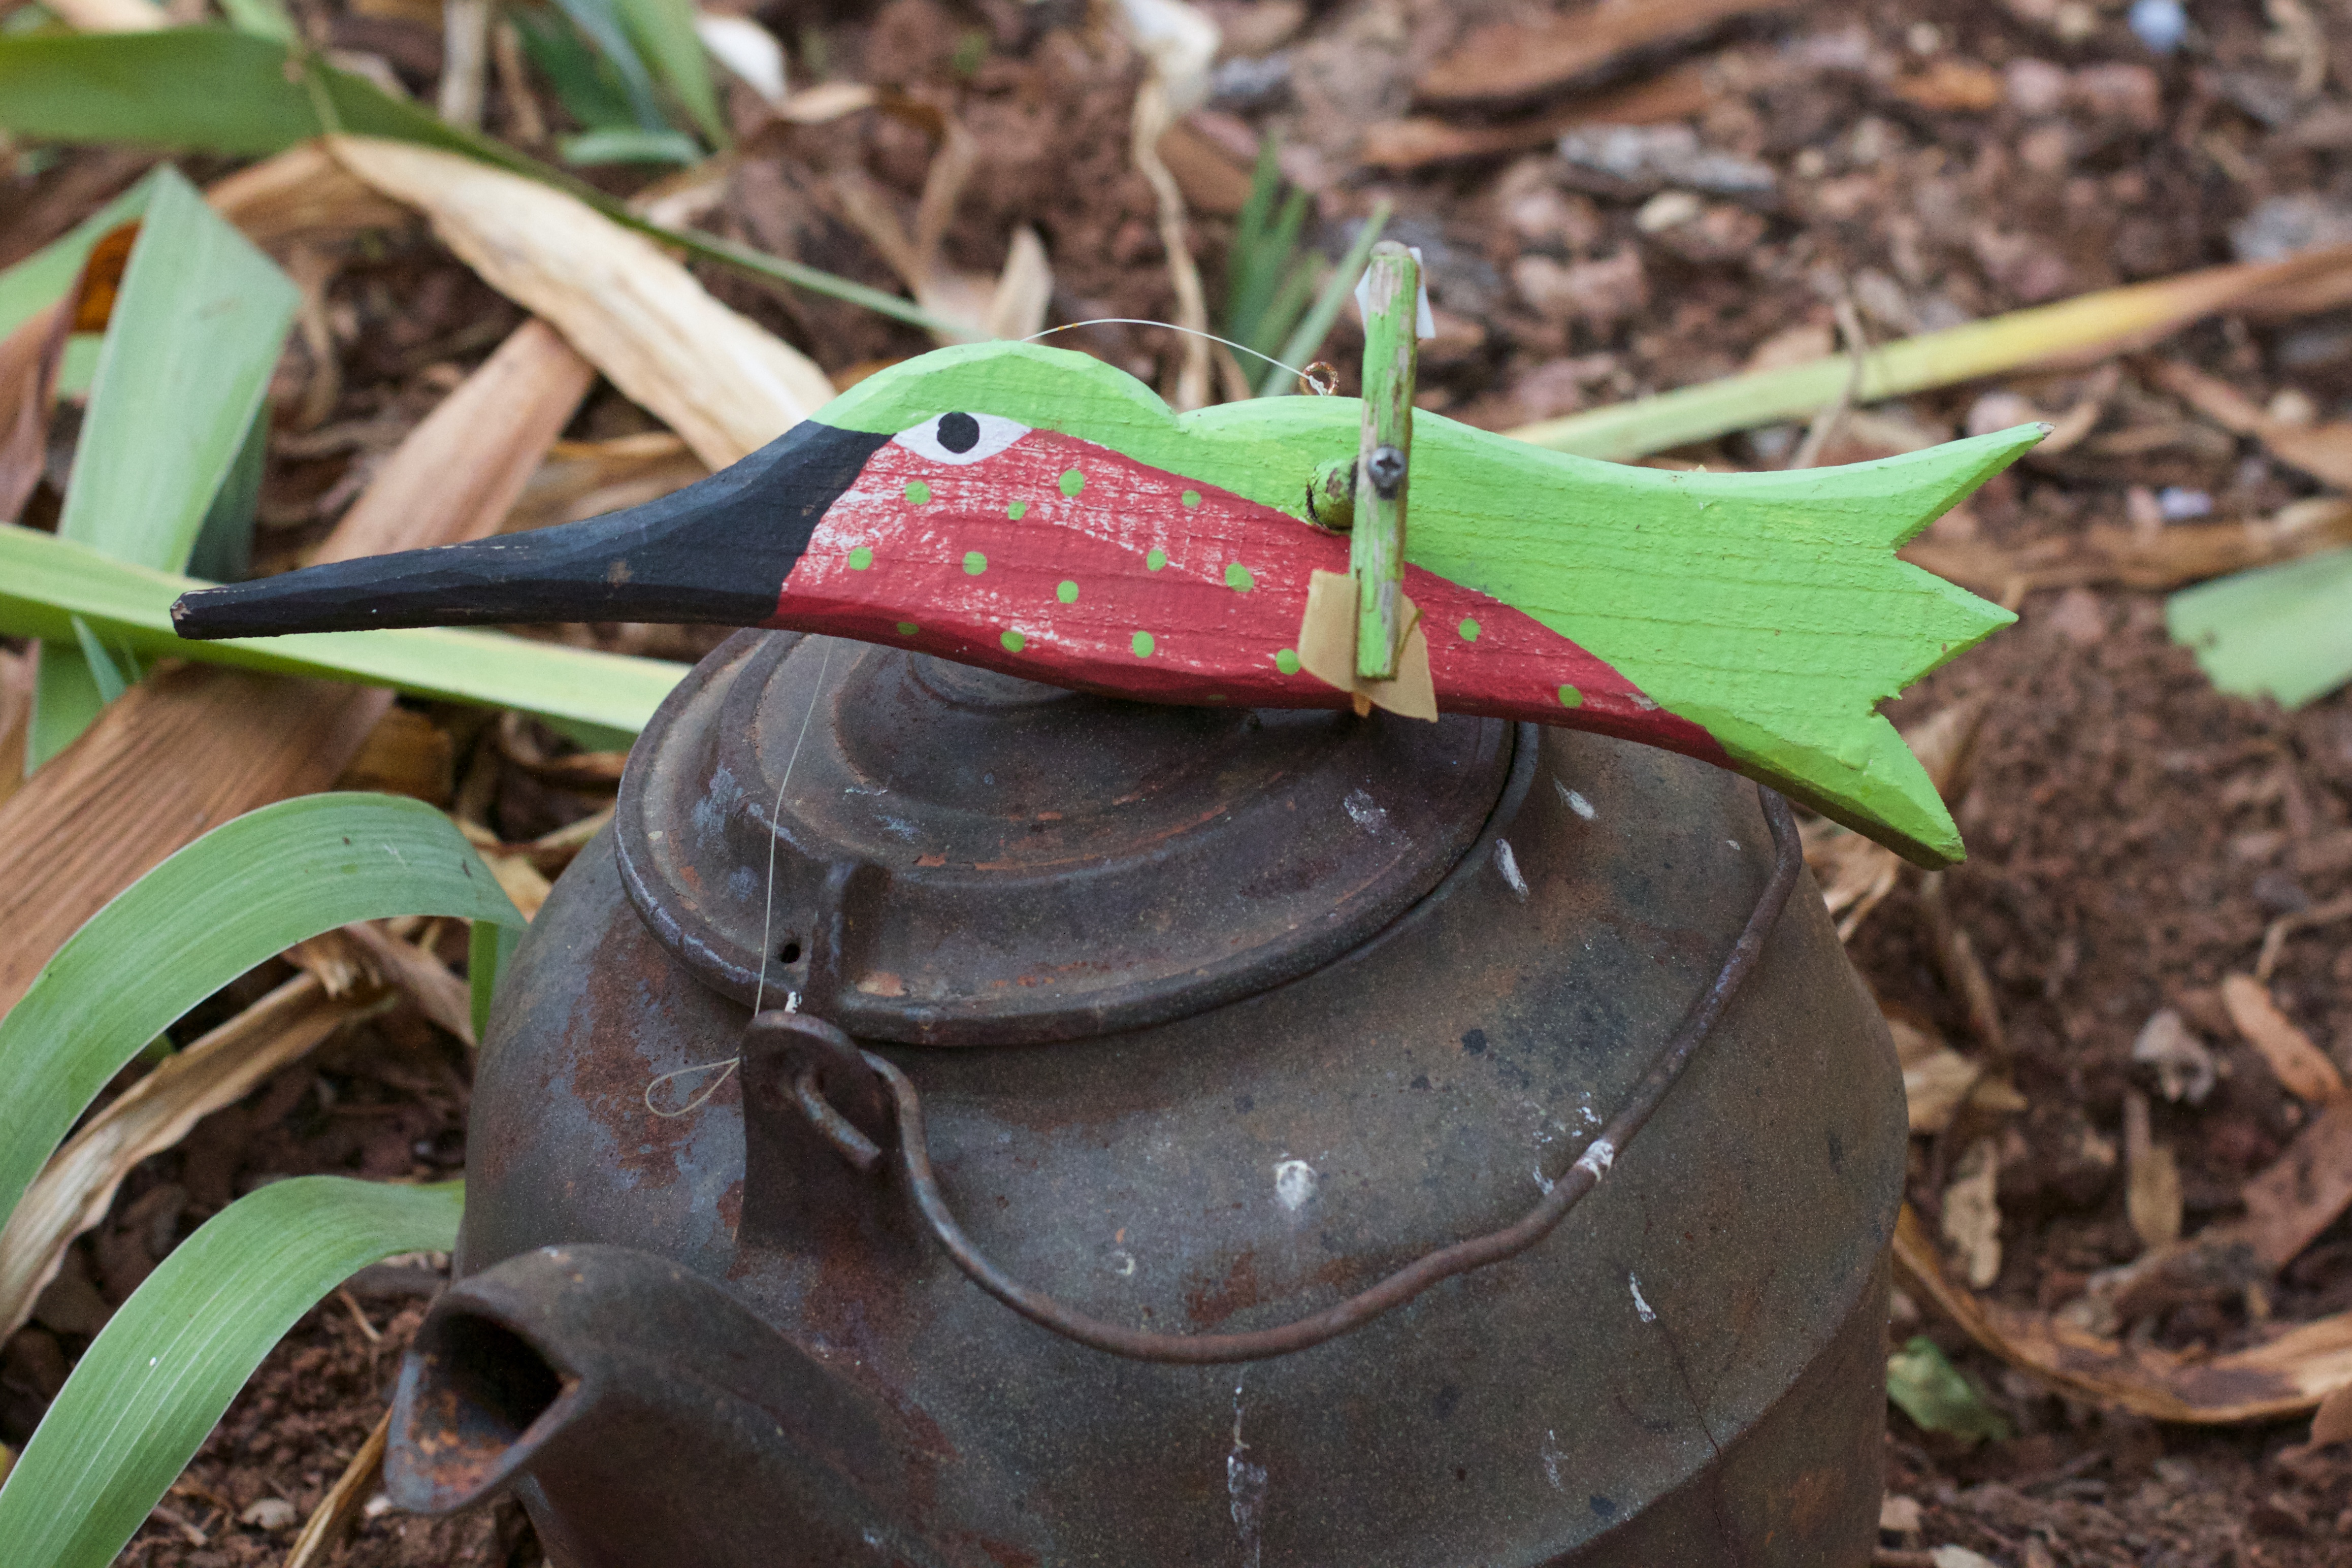
leaf, flower, green, soil, garden